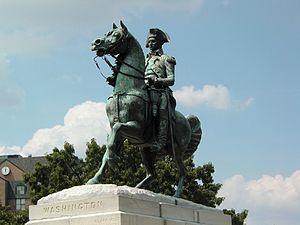
La statuaire de la révolution américaine est un groupe de quatorze statues à Washington, inscrites au Registre national des lieux historiques. Parmi ces œuvres, dispersées à travers la ville, figurent quatre statues d'officiers européens localisées dans Lafayette Square, en face de la Maison-Blanche.